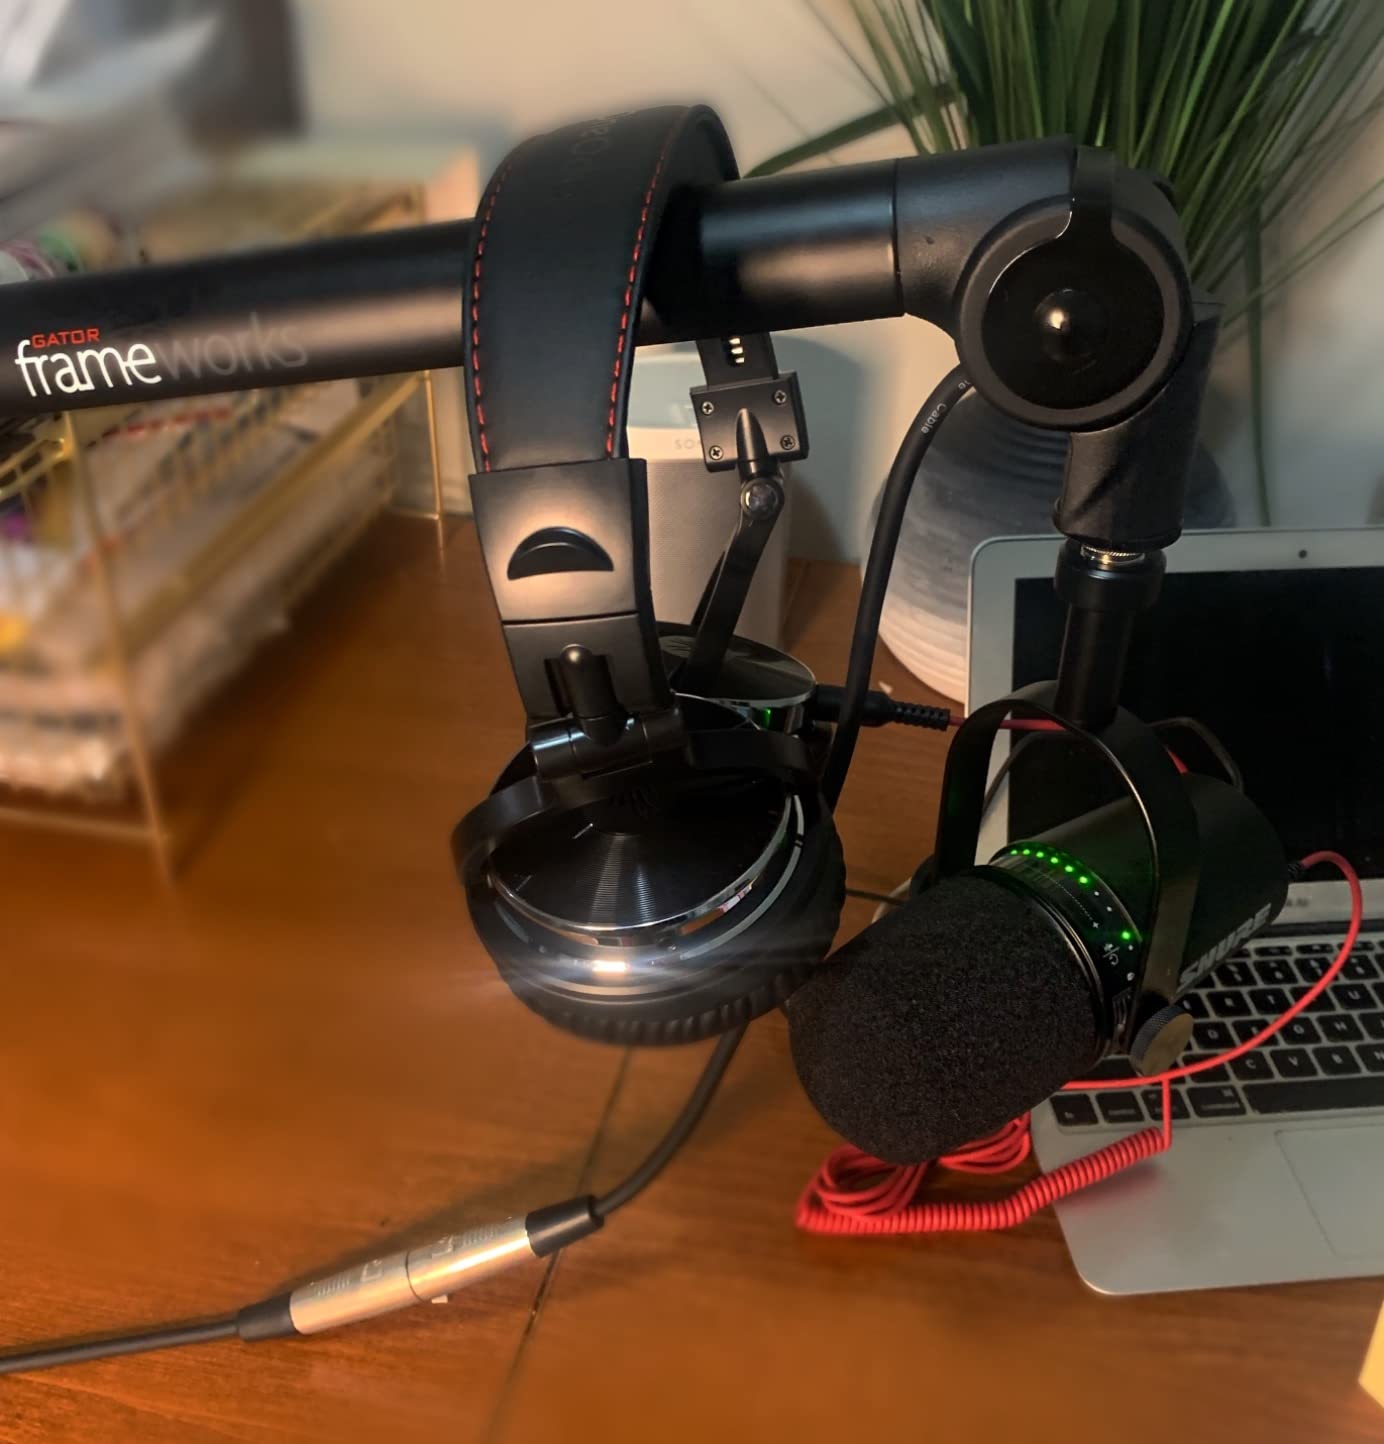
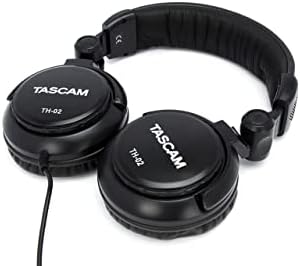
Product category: headphones
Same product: no